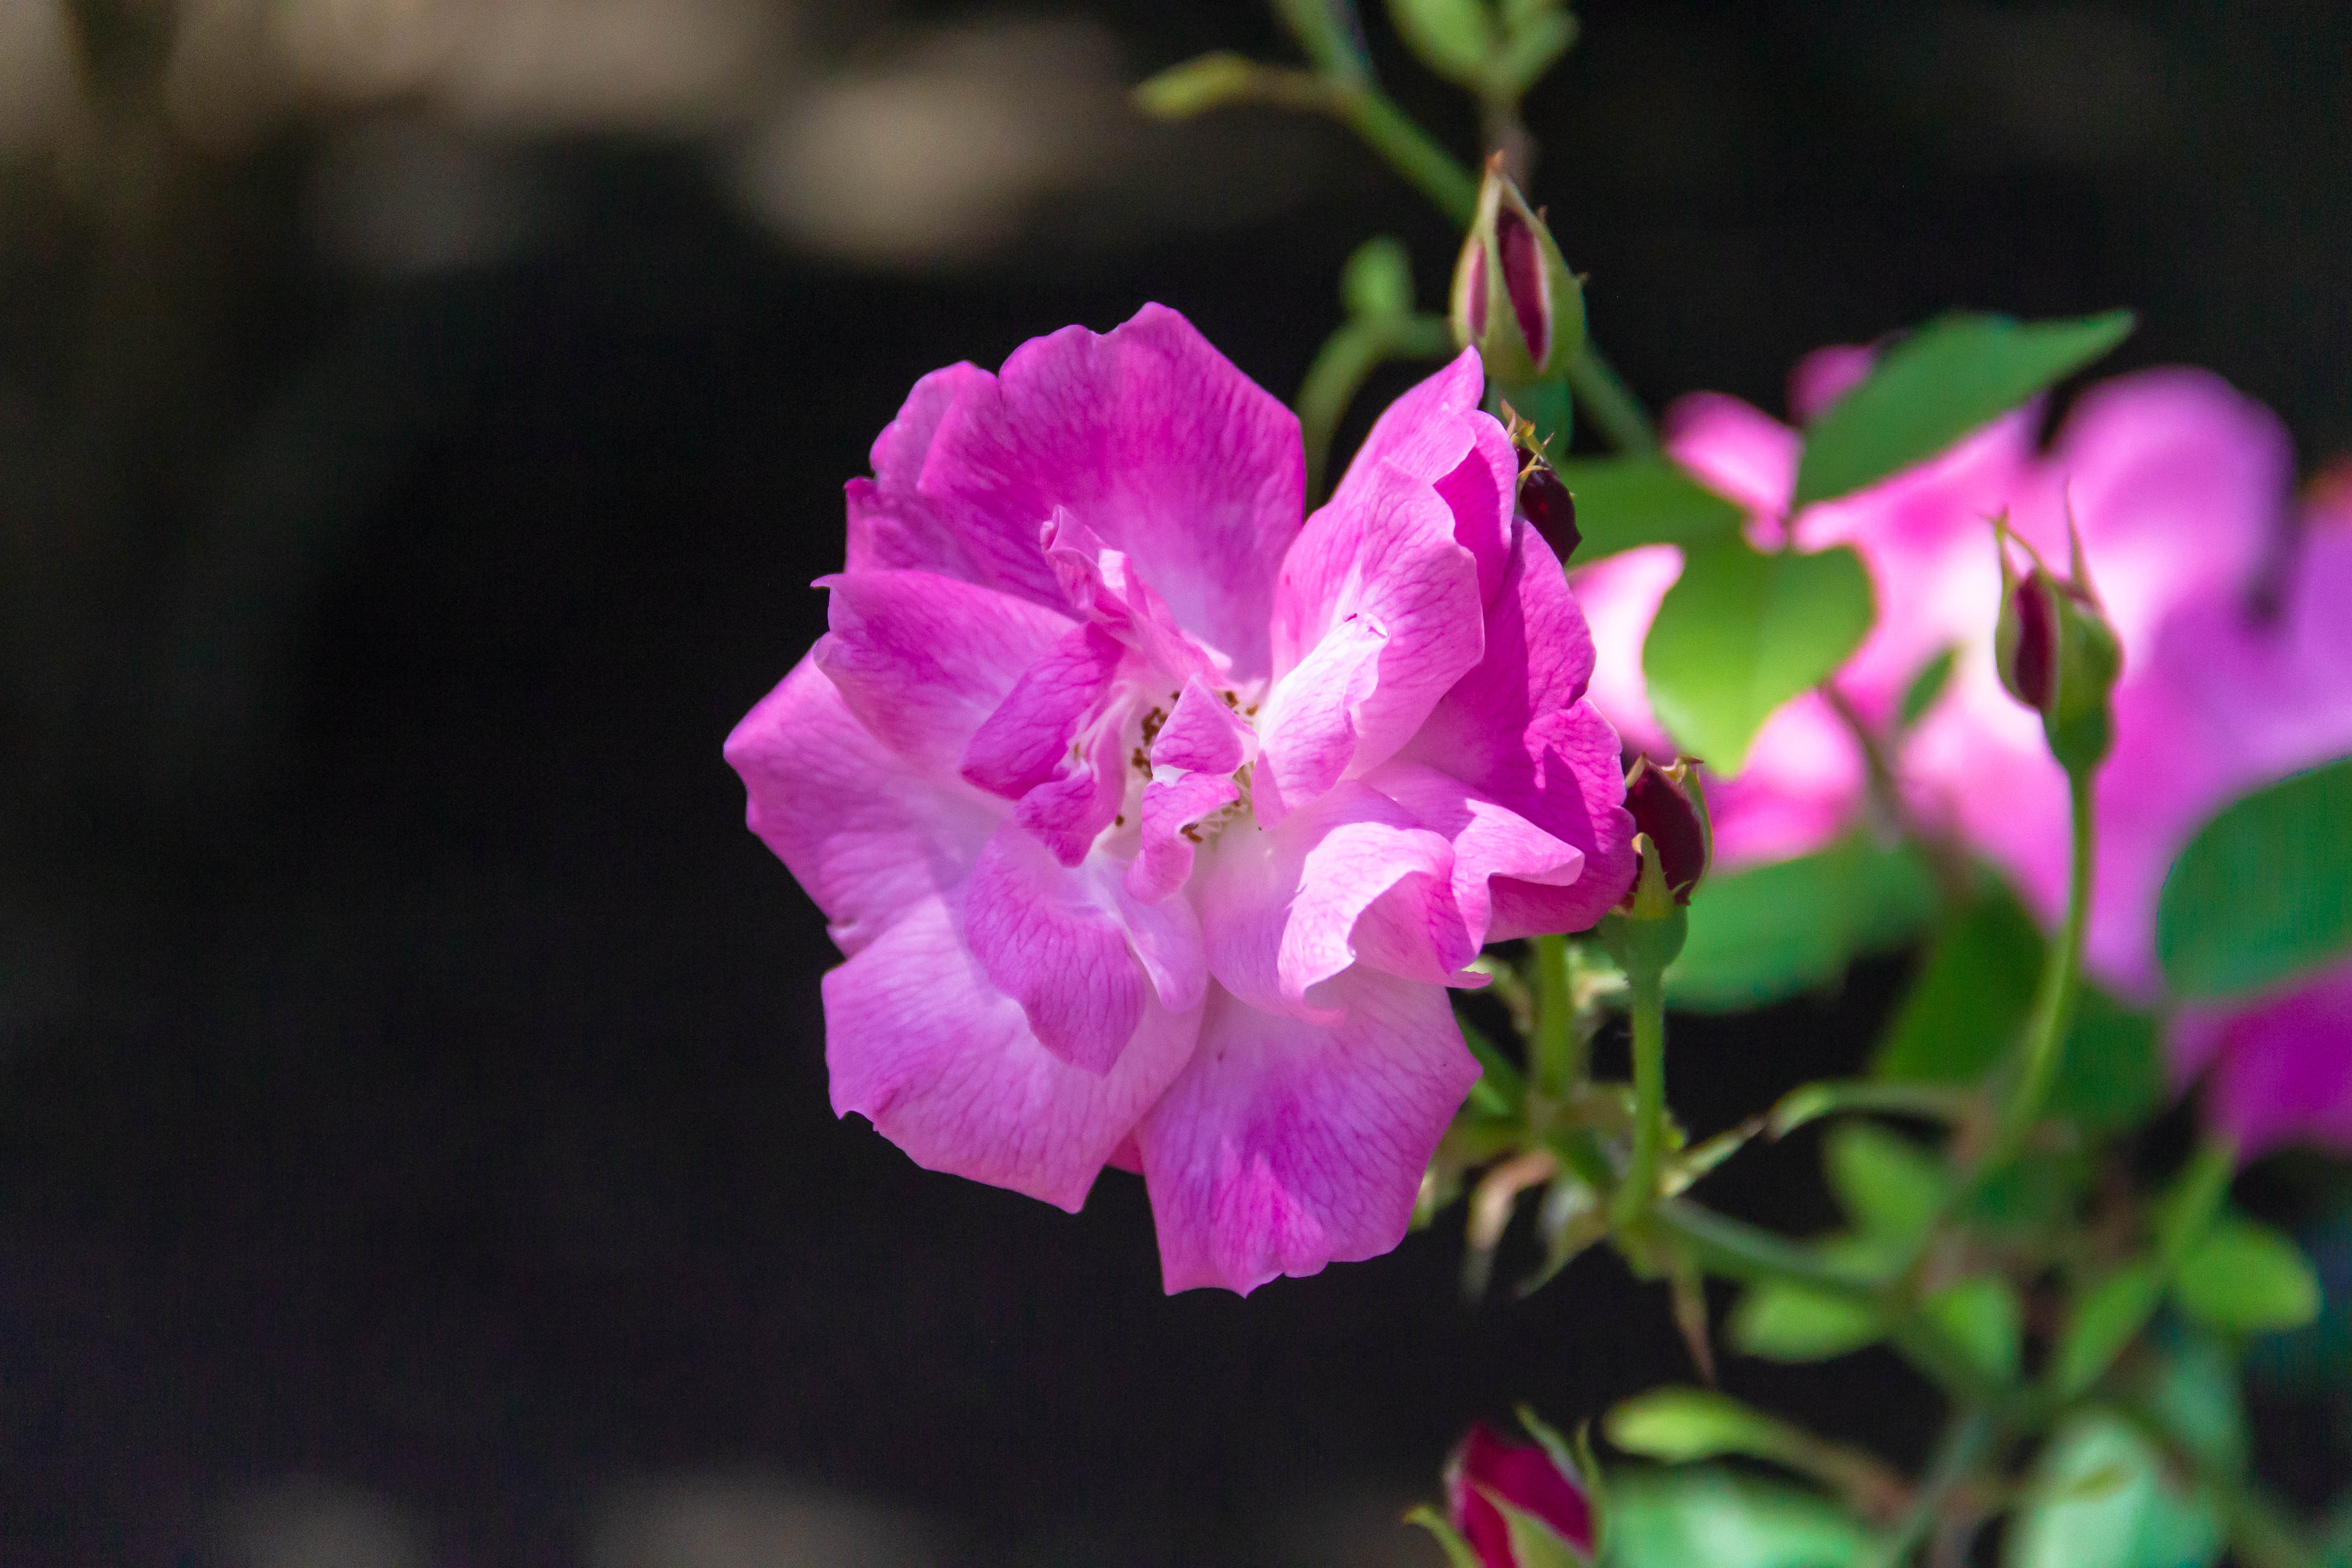
abstract, background, beautiful, beauty, bloom, blossom, bouquet, bright, close, closeup, color, decoration, flora, floral, flower, flowers, fresh, garden, leaf, macro, natural, nature, pattern, petal, pink, plant, rose, spring, summer, up, rose family, flowering plant, wildflower, four o clock family, melastome family, four o clock flower, annual plant, shrub, rosa arkansana, pink family, china rose, plant stem, four o clocks